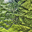
Label: pine_tree